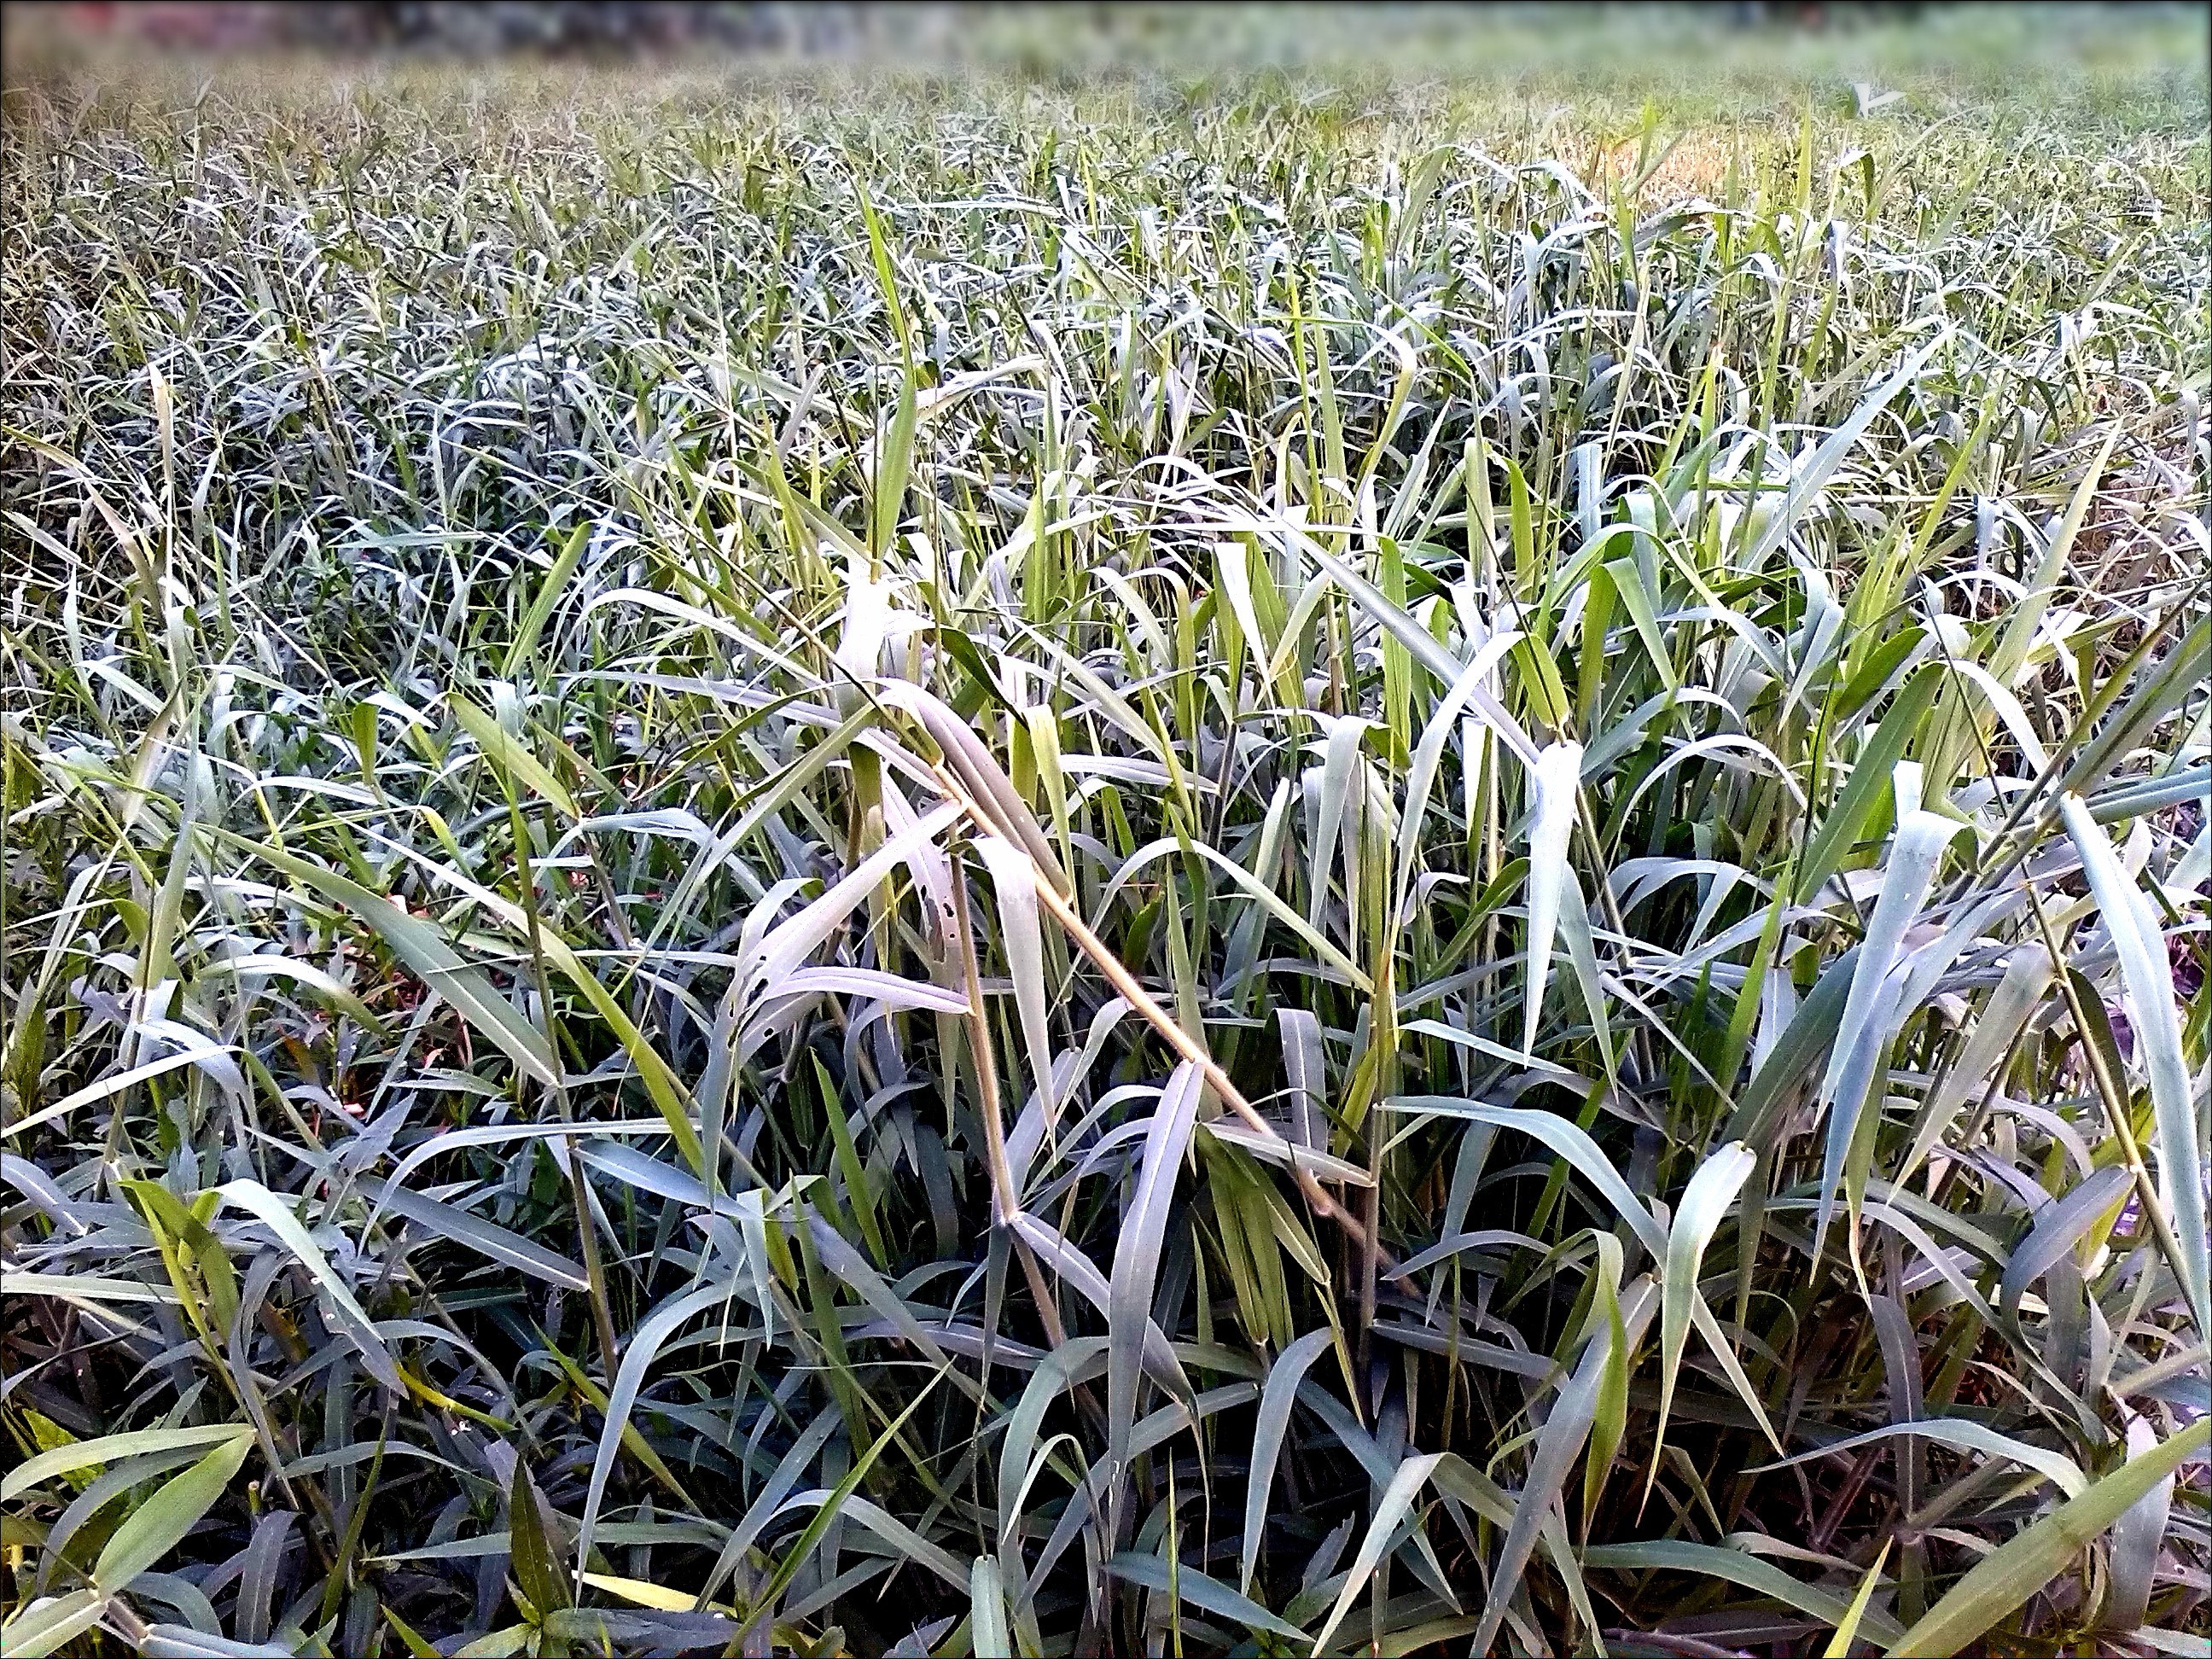
nature, grass, growth, plant, field, lawn, leaf, flower, frost, environment, foliage, herb, crop, natural, botany, agriculture, garden, flora, botanical, plants, wildflower, outdoors, vegetation, shrub, horticulture, organic, flowering plant, grass family, land plant, phragmites